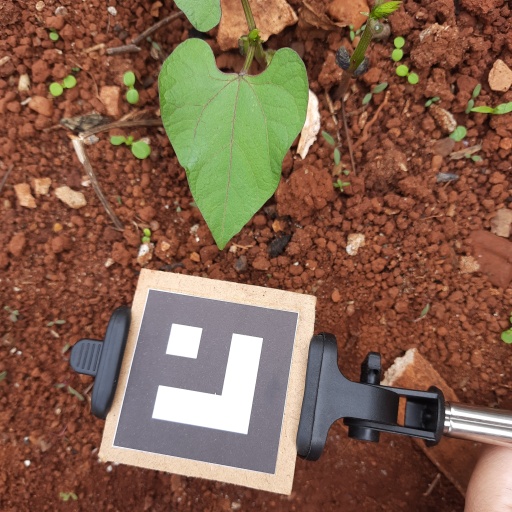
Observations: wavy surface, no eating holes, under cloudy sky